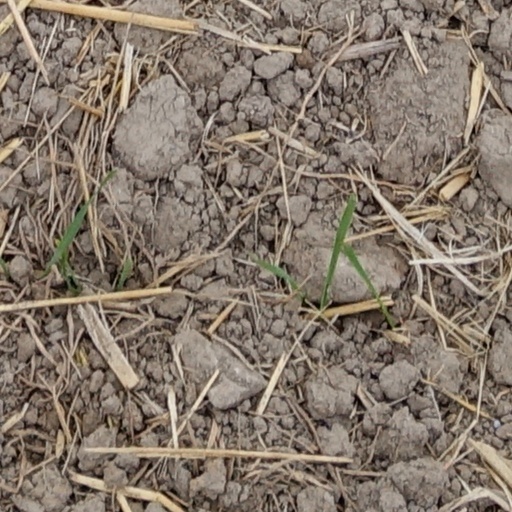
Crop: wheat